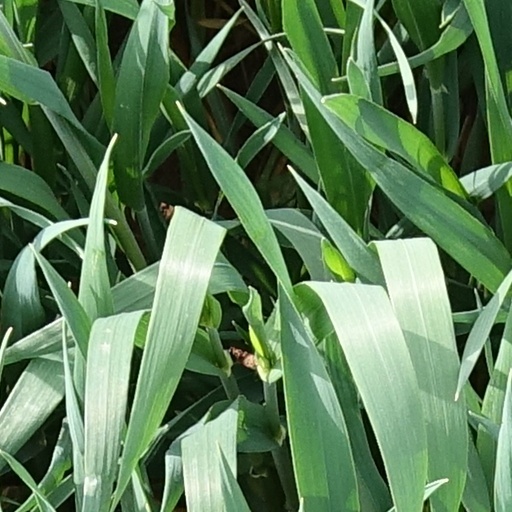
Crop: wheat